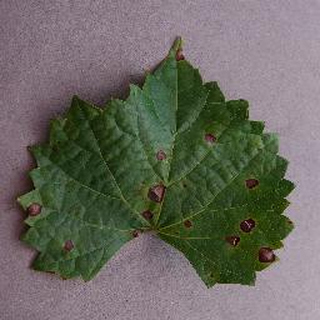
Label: grape_black_rot